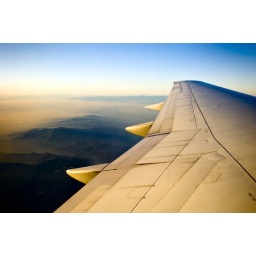
A snap from the window on our flight out to Colorado. The smoggy mist on the mountains below looked cool.